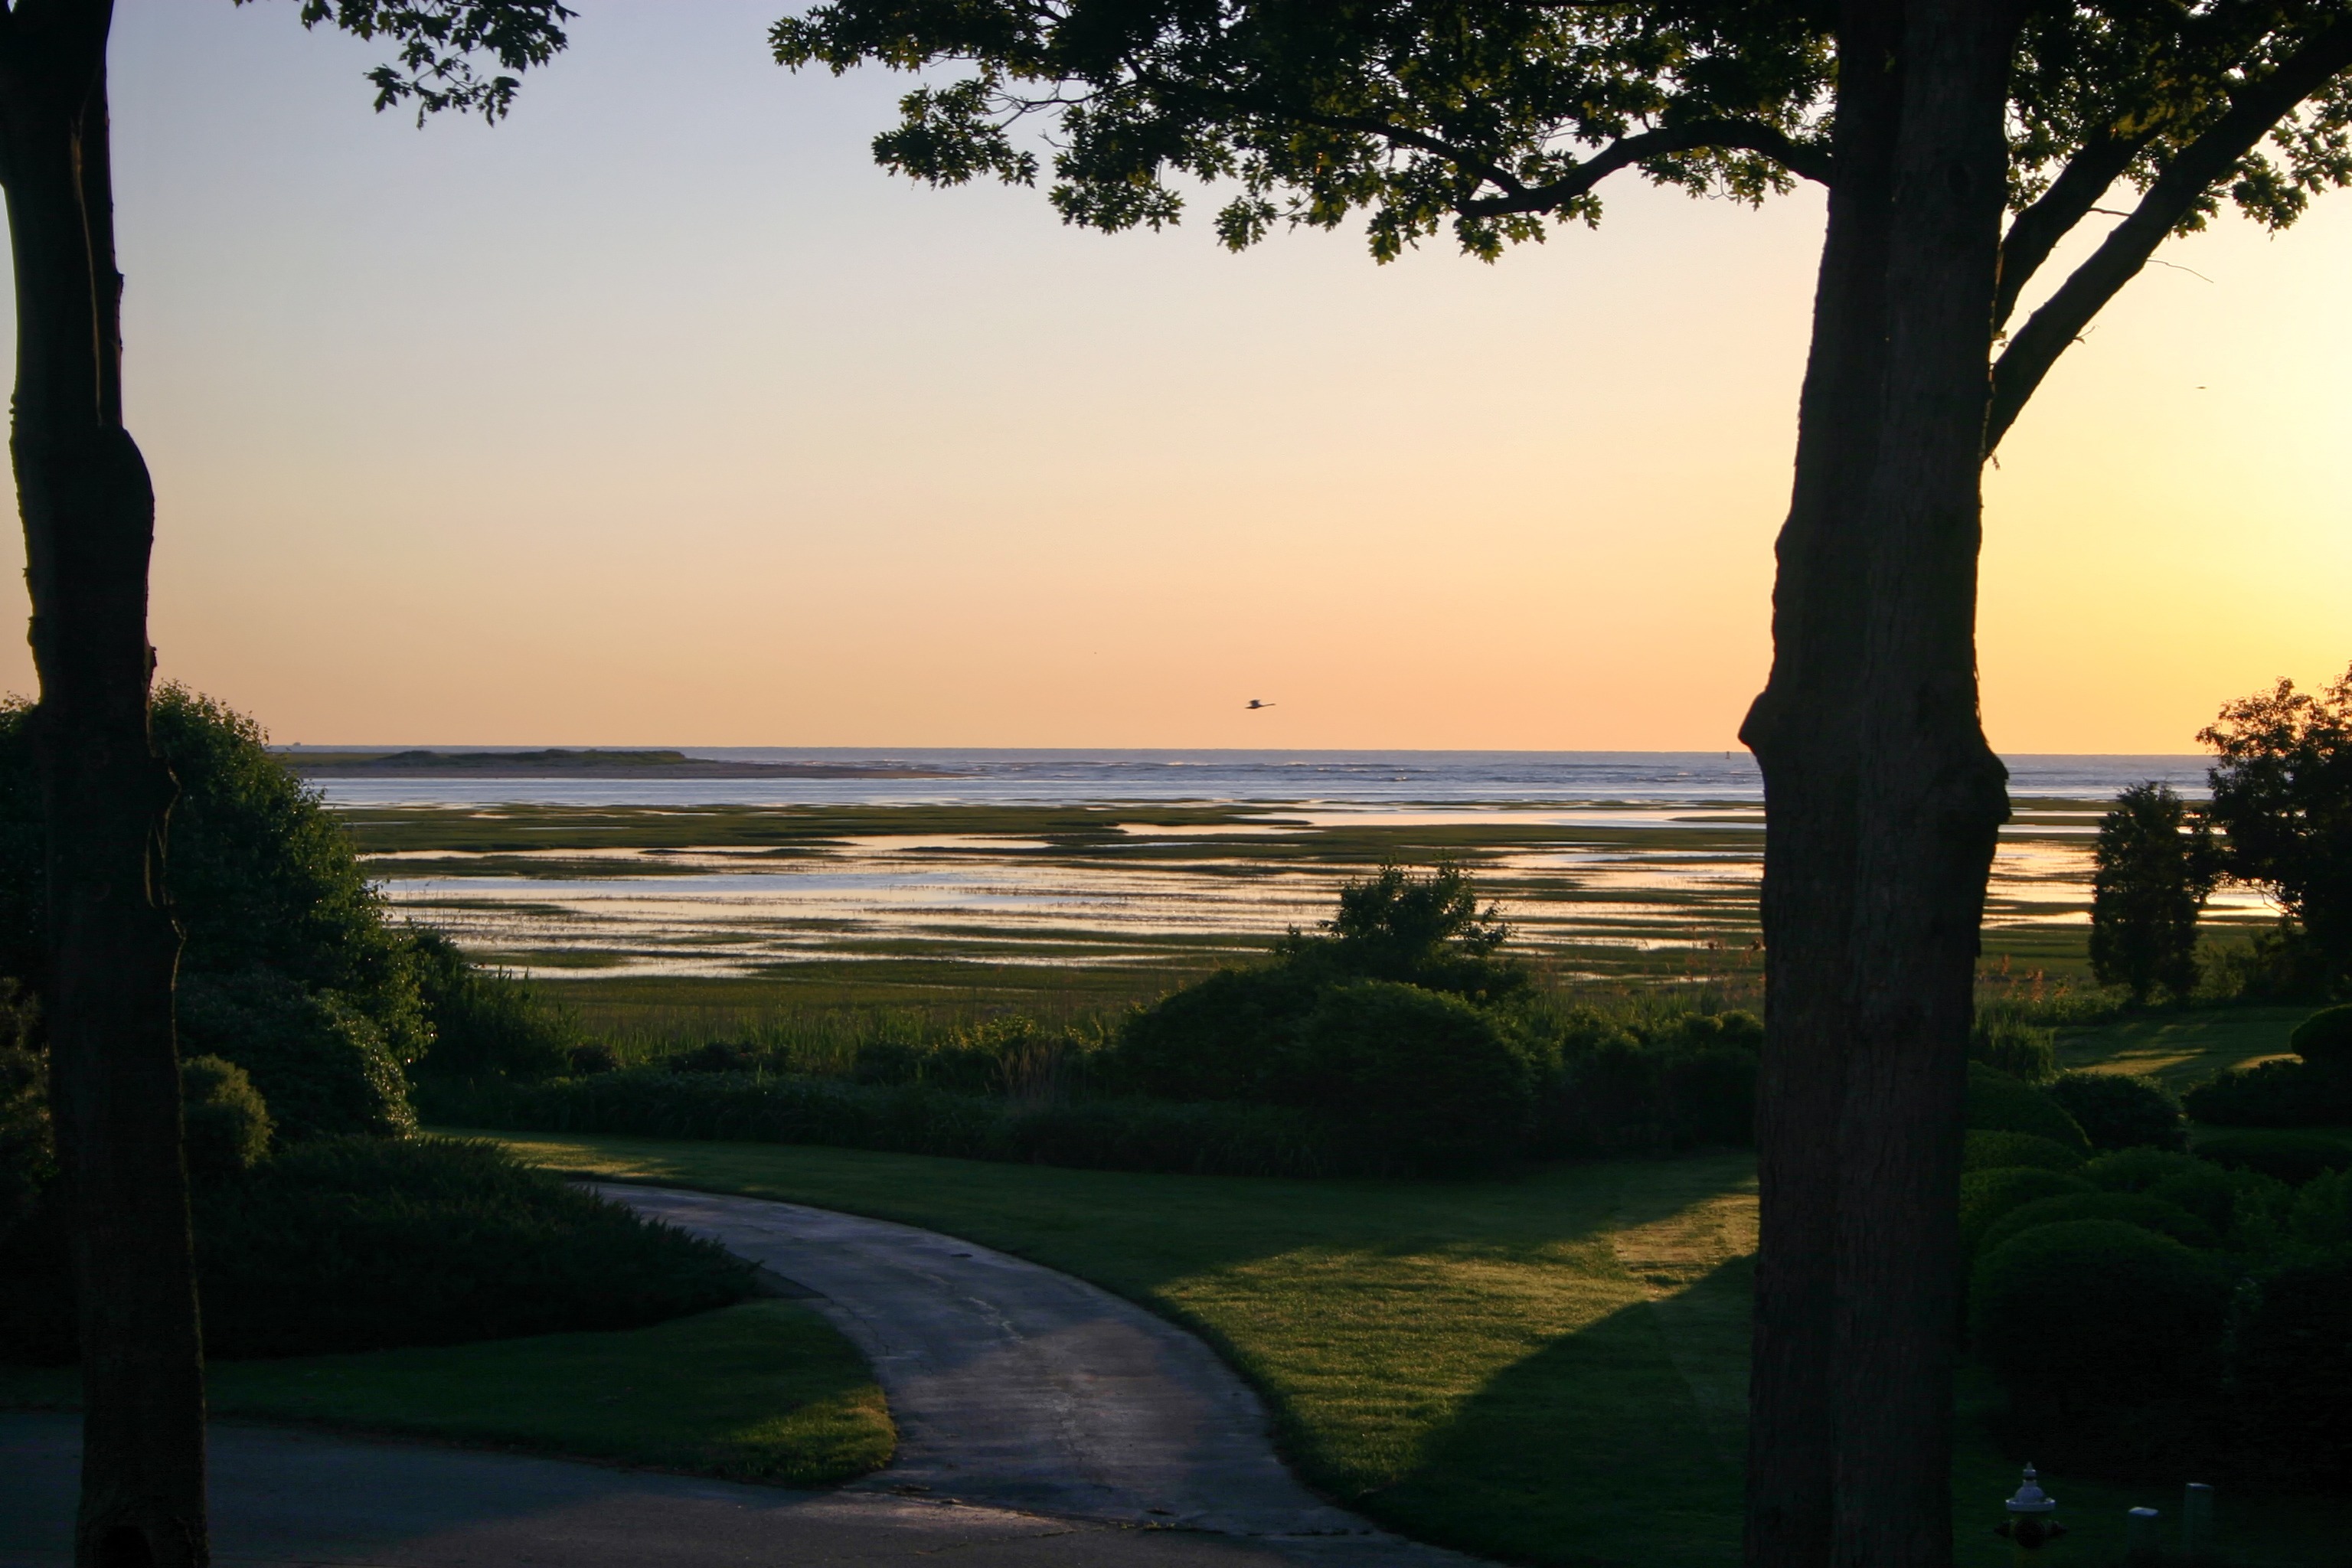
beach, landscape, sea, tree, water, nature, grass, ocean, horizon, sky, sunrise, sunset, sunlight, morning, shore, dawn, vacation, dusk, evening, scenic, trees, outside, clouds, massachusetts, woody plant, arecales, bartlett's island